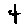
Label: 4